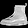
Label: Ankle boot